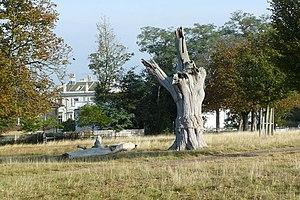
Le Cœur du Midlothian, souvent intitulé La Prison d’Édimbourg, est un roman de l'auteur écossais Walter Scott. Constituant la deuxième série des Contes de mon hôte, il paraît sous le pseudonyme de Jedediah Cleishbotham, en 1818.